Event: Typhoon Ruby
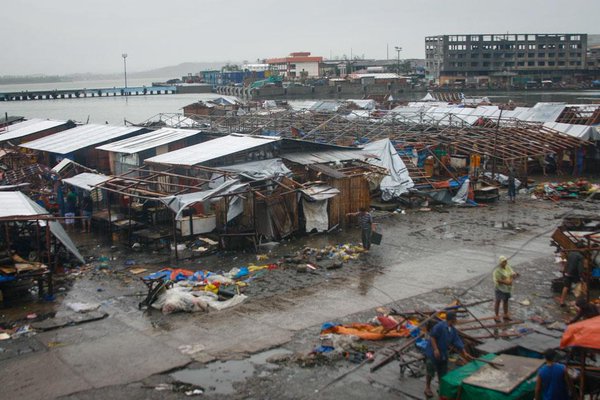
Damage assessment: damage